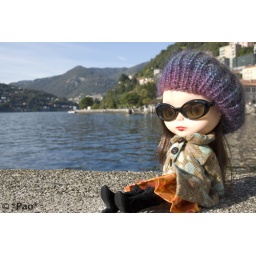
Hat by Keurs, coat by madcix, dress by house of pinku.Dress and boots girft from Eddo, thank you so much! :)